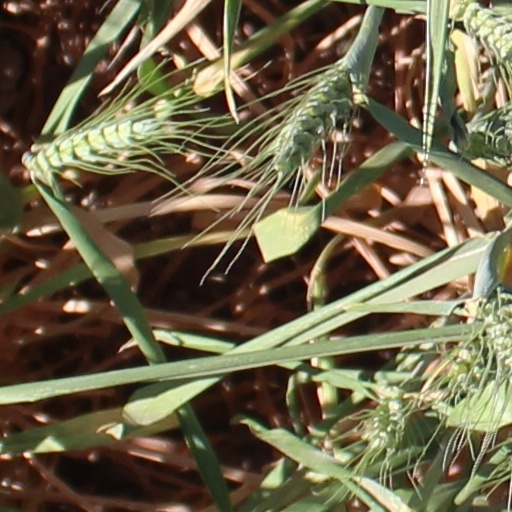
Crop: wheat